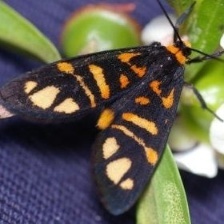
Species: BANDED TIGER MOTH